Hinduism in Assam

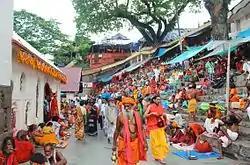
Sadhus gathered at Kamakhya Temple for the Ambubachi Mela

During Ambubachi Mela, hindu sages from all over India came to the temple for doing certain black magic which is known by the local name of "Tantra Mantra". Kamakhya is centre of Tantric worship.